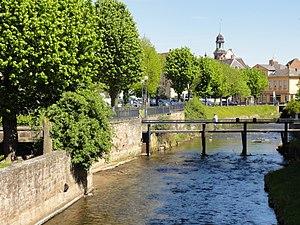
Liste des fleuves, rivières et autres cours d'eau qui parcourent en partie ou en totalité le département du Bas-Rhin. La liste présente les cours d'eau, généralement de plus de 10 km de longueur sauf exceptions, par ordre alphabétique, par fleuves et bassin versant, par station hydrologique, puis par organisme gestionnaire ou organisme de bassin.